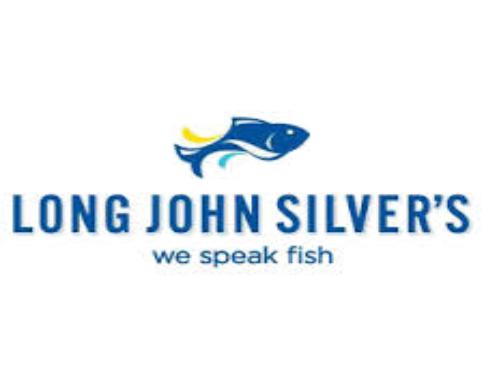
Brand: Long John Silver's
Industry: Food